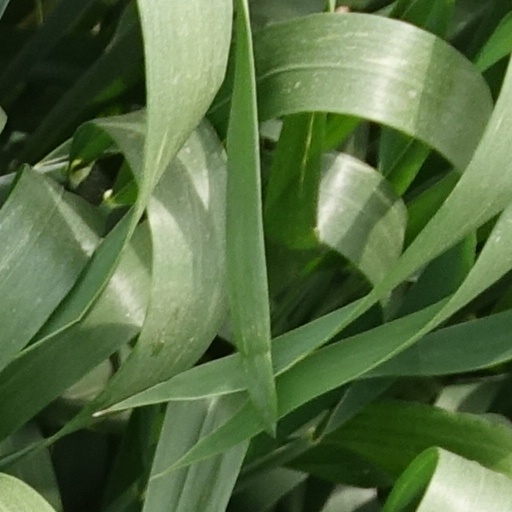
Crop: wheat